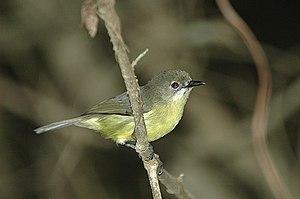
La Gérygone enchanteresse est une espèce de passereau de la famille des Acanthizidae.